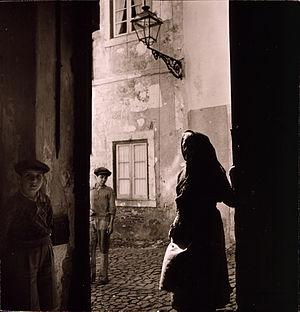
Alfama est le plus ancien et un des plus typiques quartiers de la ville de Lisbonne. Il inclut les anciennes freguesias de São Miguel, Santo Estêvão et São Vicente de Fora et une partie de deux rues de l'ancienne Freguesia da Sé, la Rua do Barão et la Rua São João da Praça. Son nom dérive de l'arabe « alf maa » qui signifie « sources d'eau chaude». Depuis novembre 2012, à la suite d'une réorganisation territoriale, le quartier se trouve situé dans la nouvelle freguesia de Santa Maria Maior.